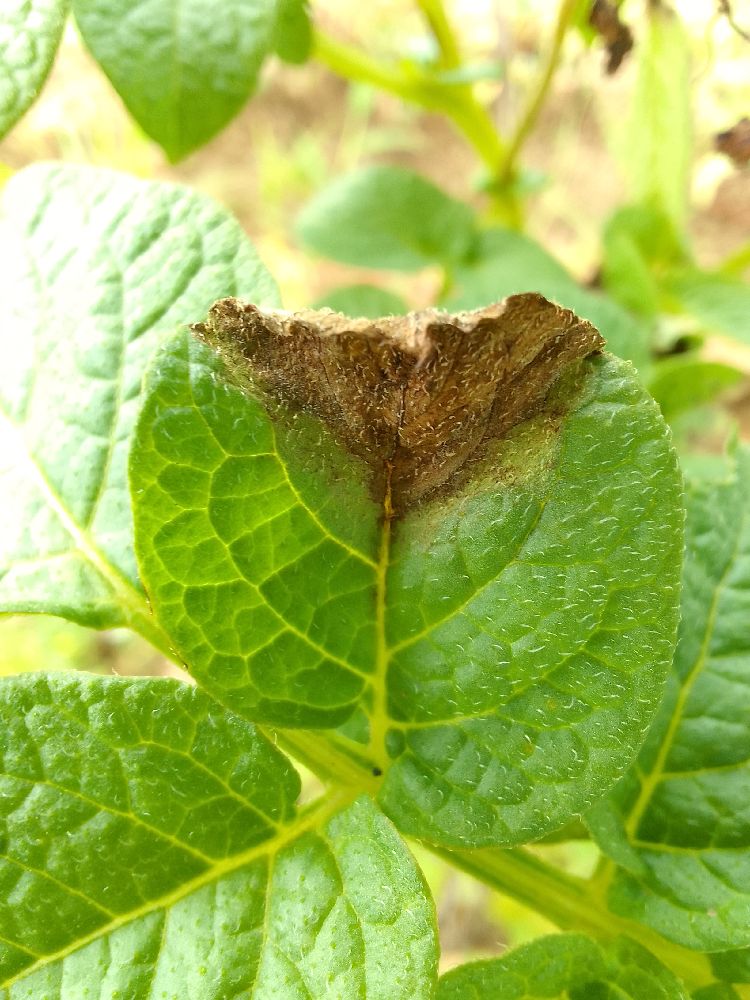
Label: Late blight